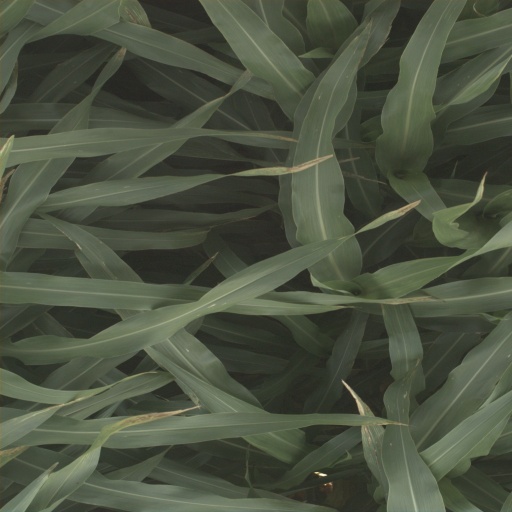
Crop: sorghum